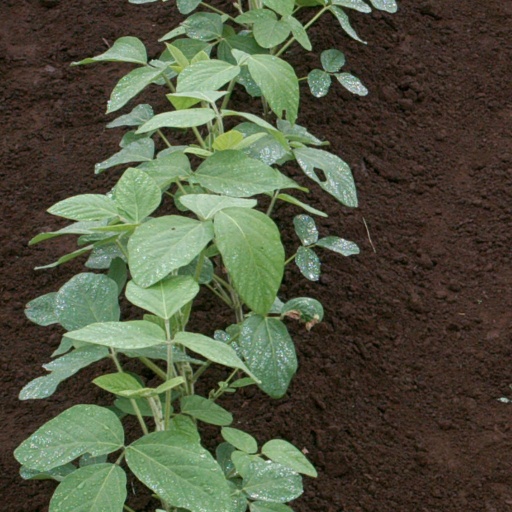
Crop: soybean